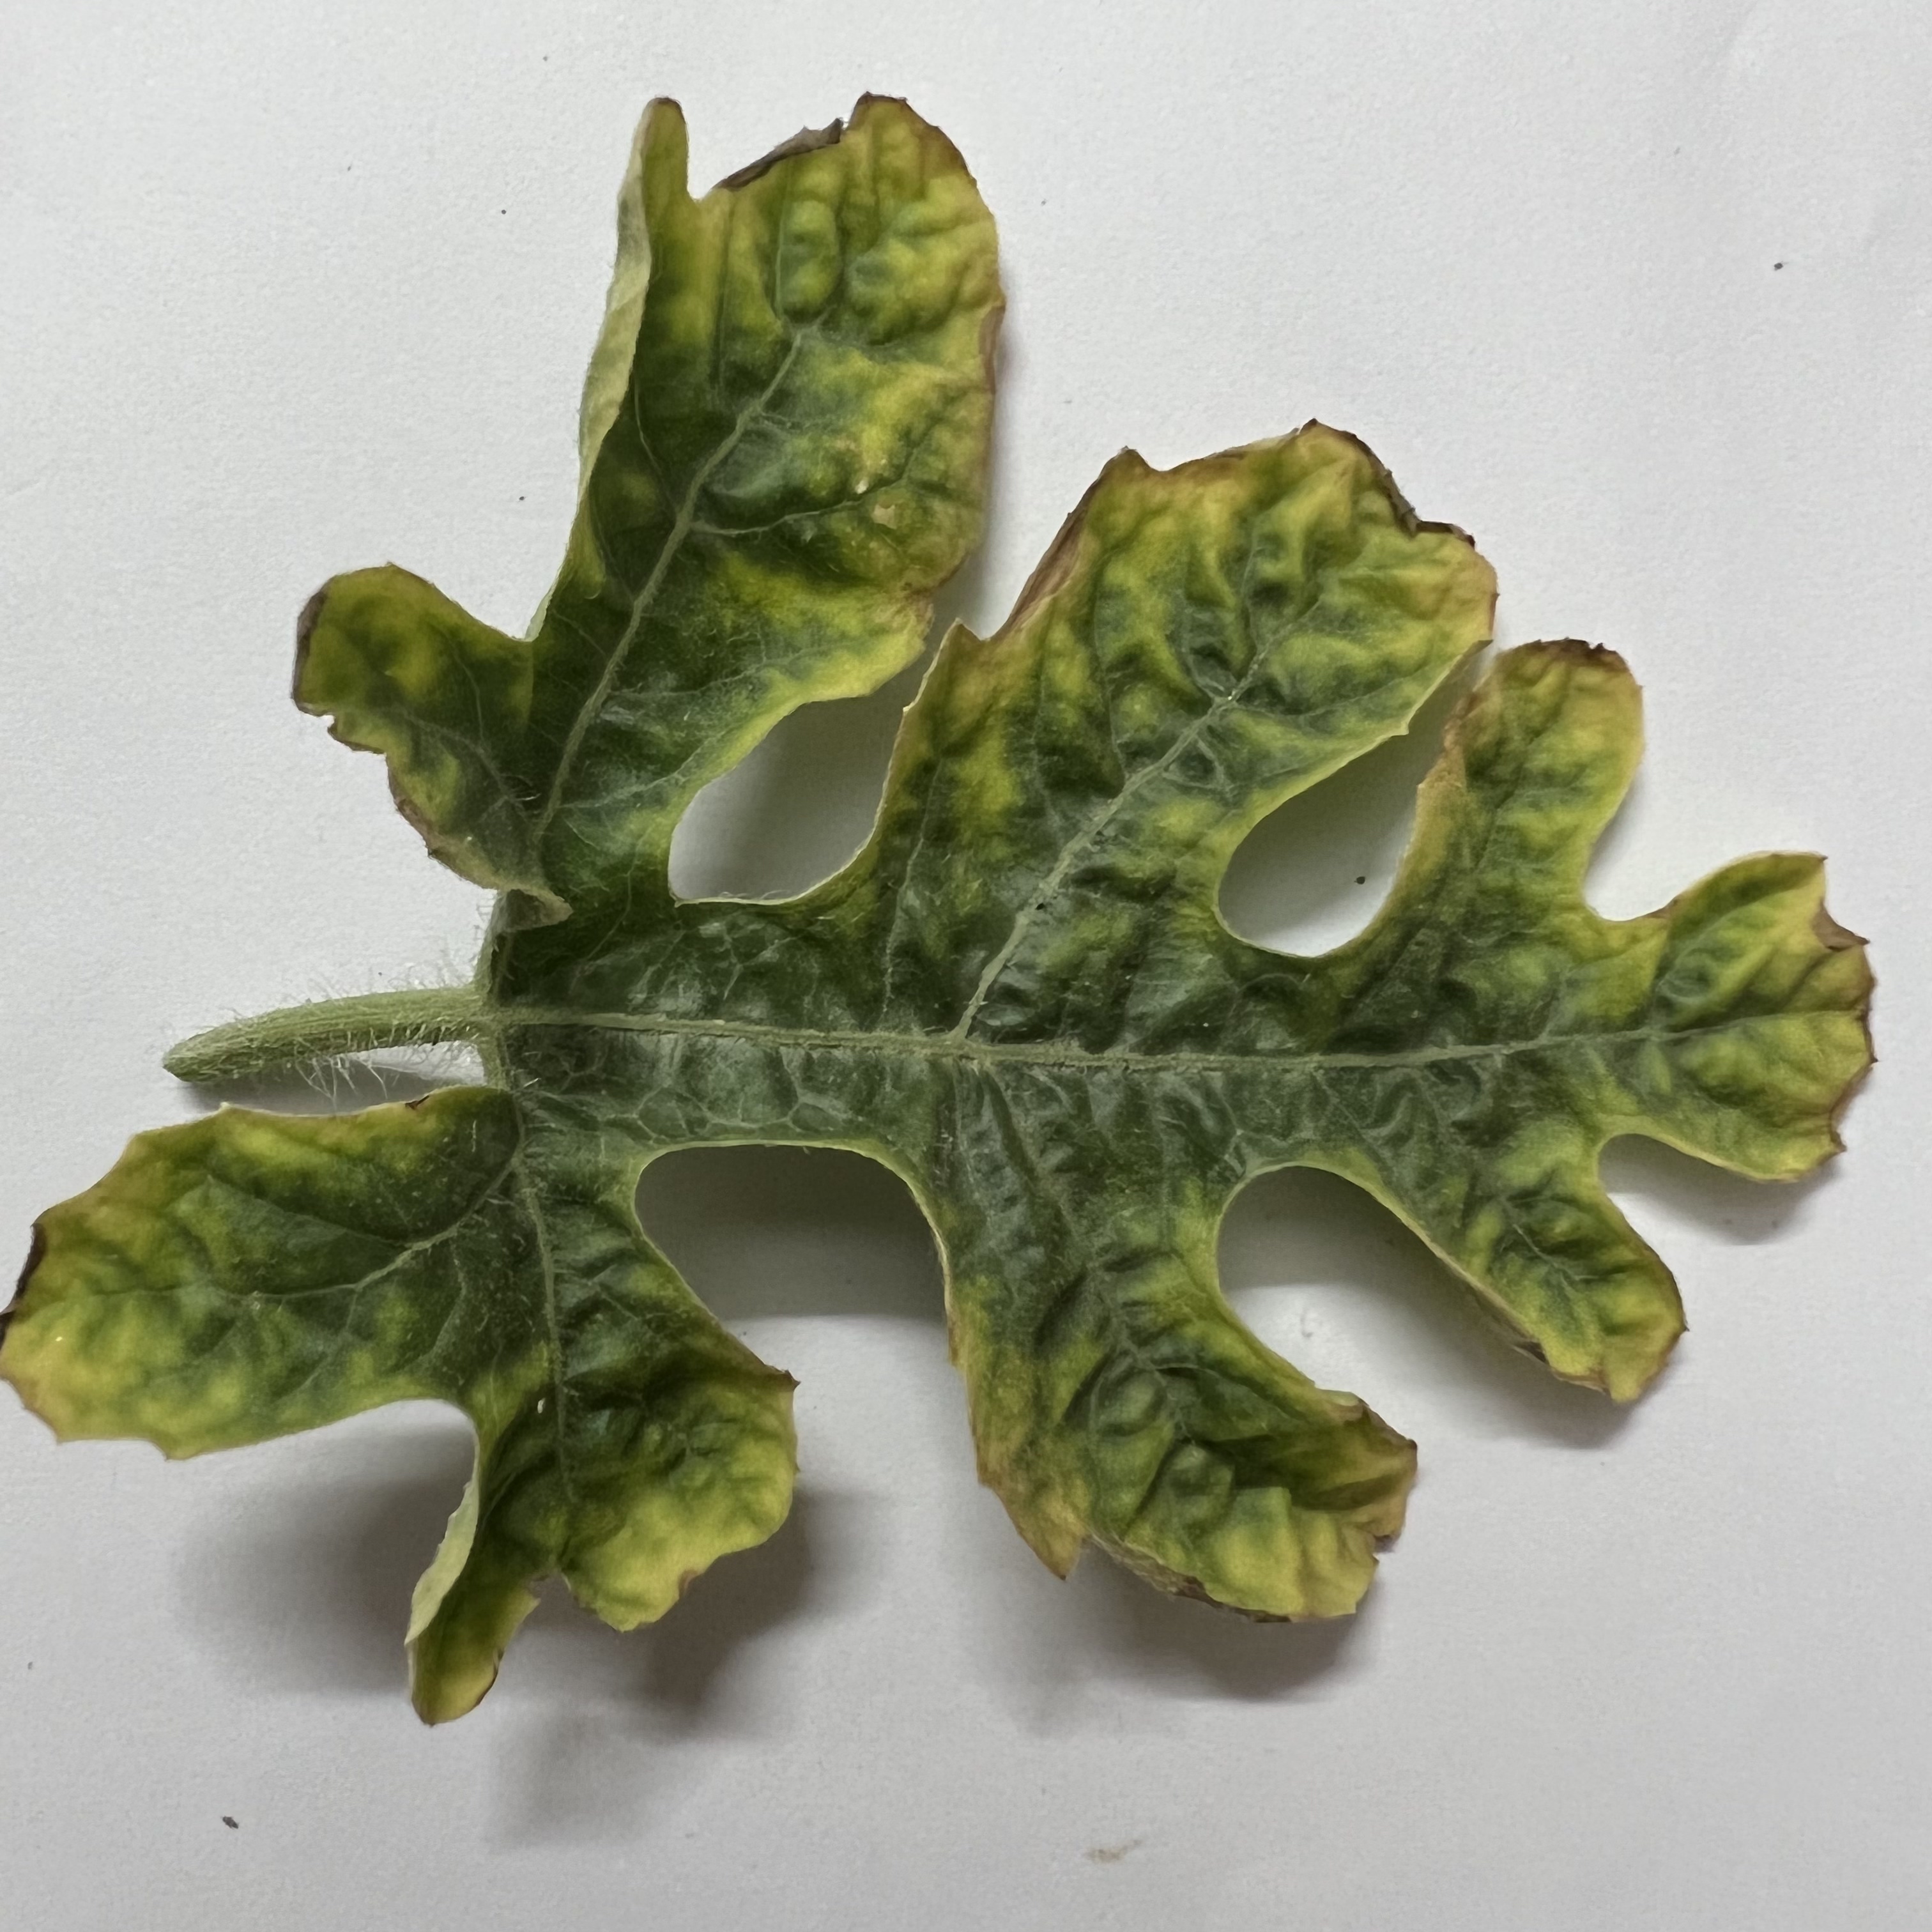
Label: Downy_Mildew